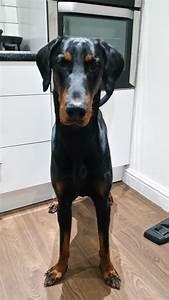
dog